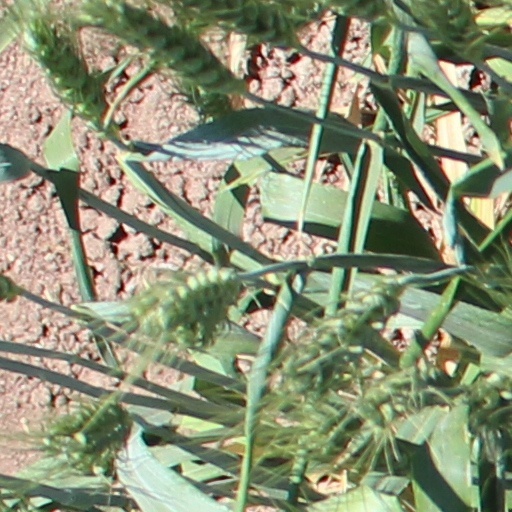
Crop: wheat